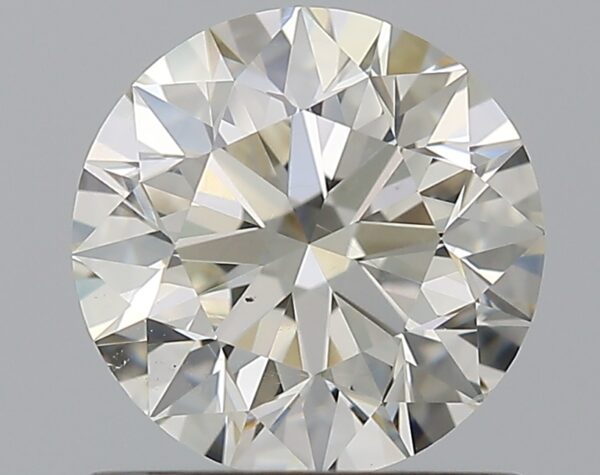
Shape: round
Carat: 1
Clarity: VS2
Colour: I
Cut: EX
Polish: EX
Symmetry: EX
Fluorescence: F
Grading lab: GIA
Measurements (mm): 6.32 x 6.36 x 4.02